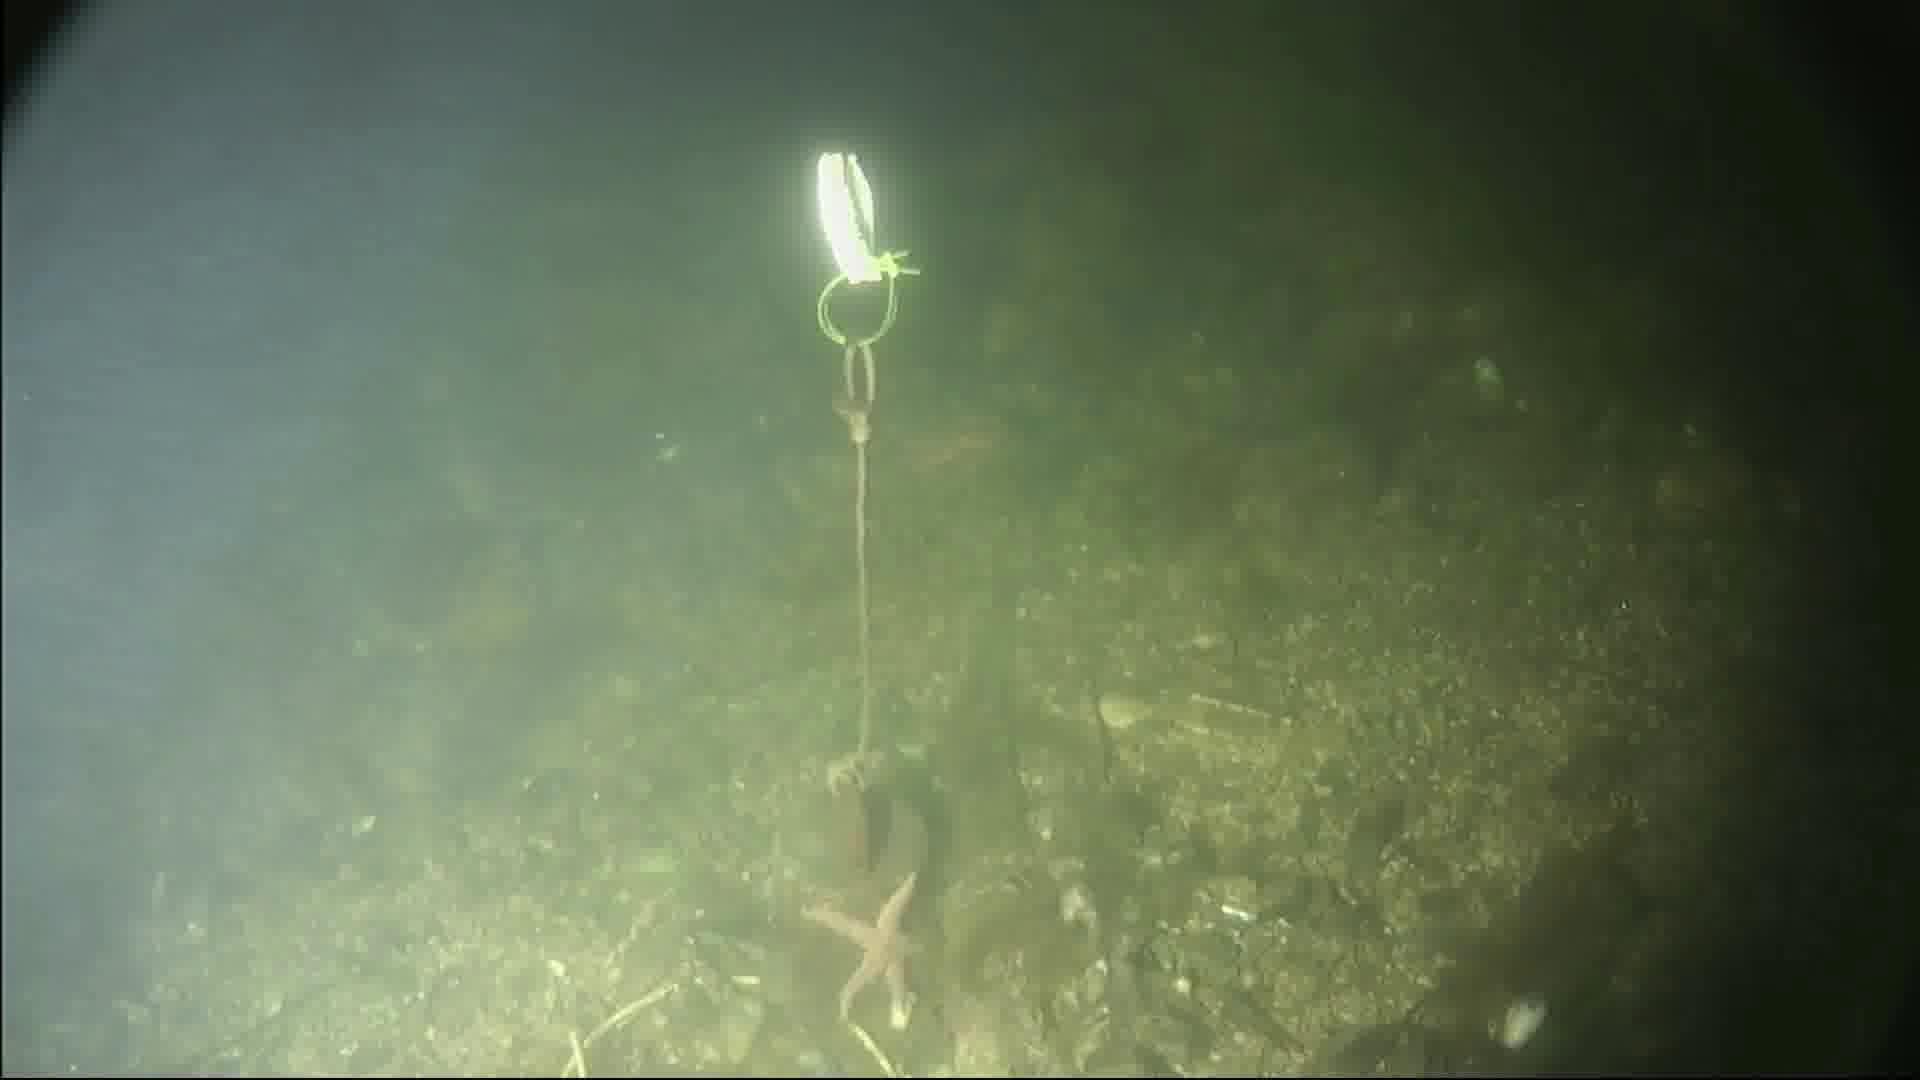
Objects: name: starfish
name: crab